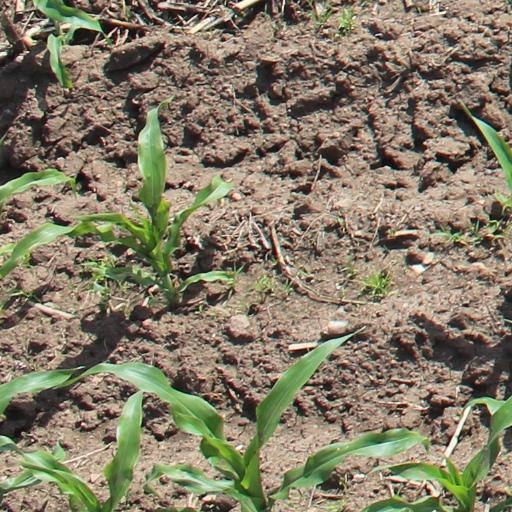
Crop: maize; corn